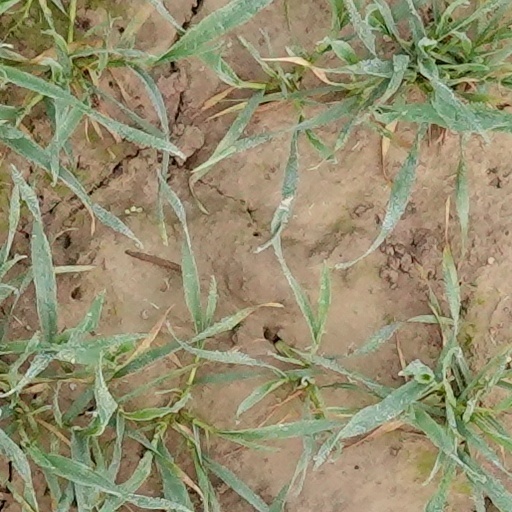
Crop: wheat